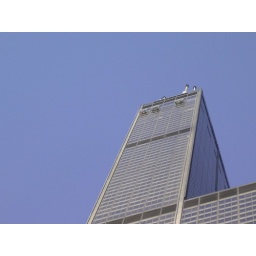
Looking at the glass boxes from below